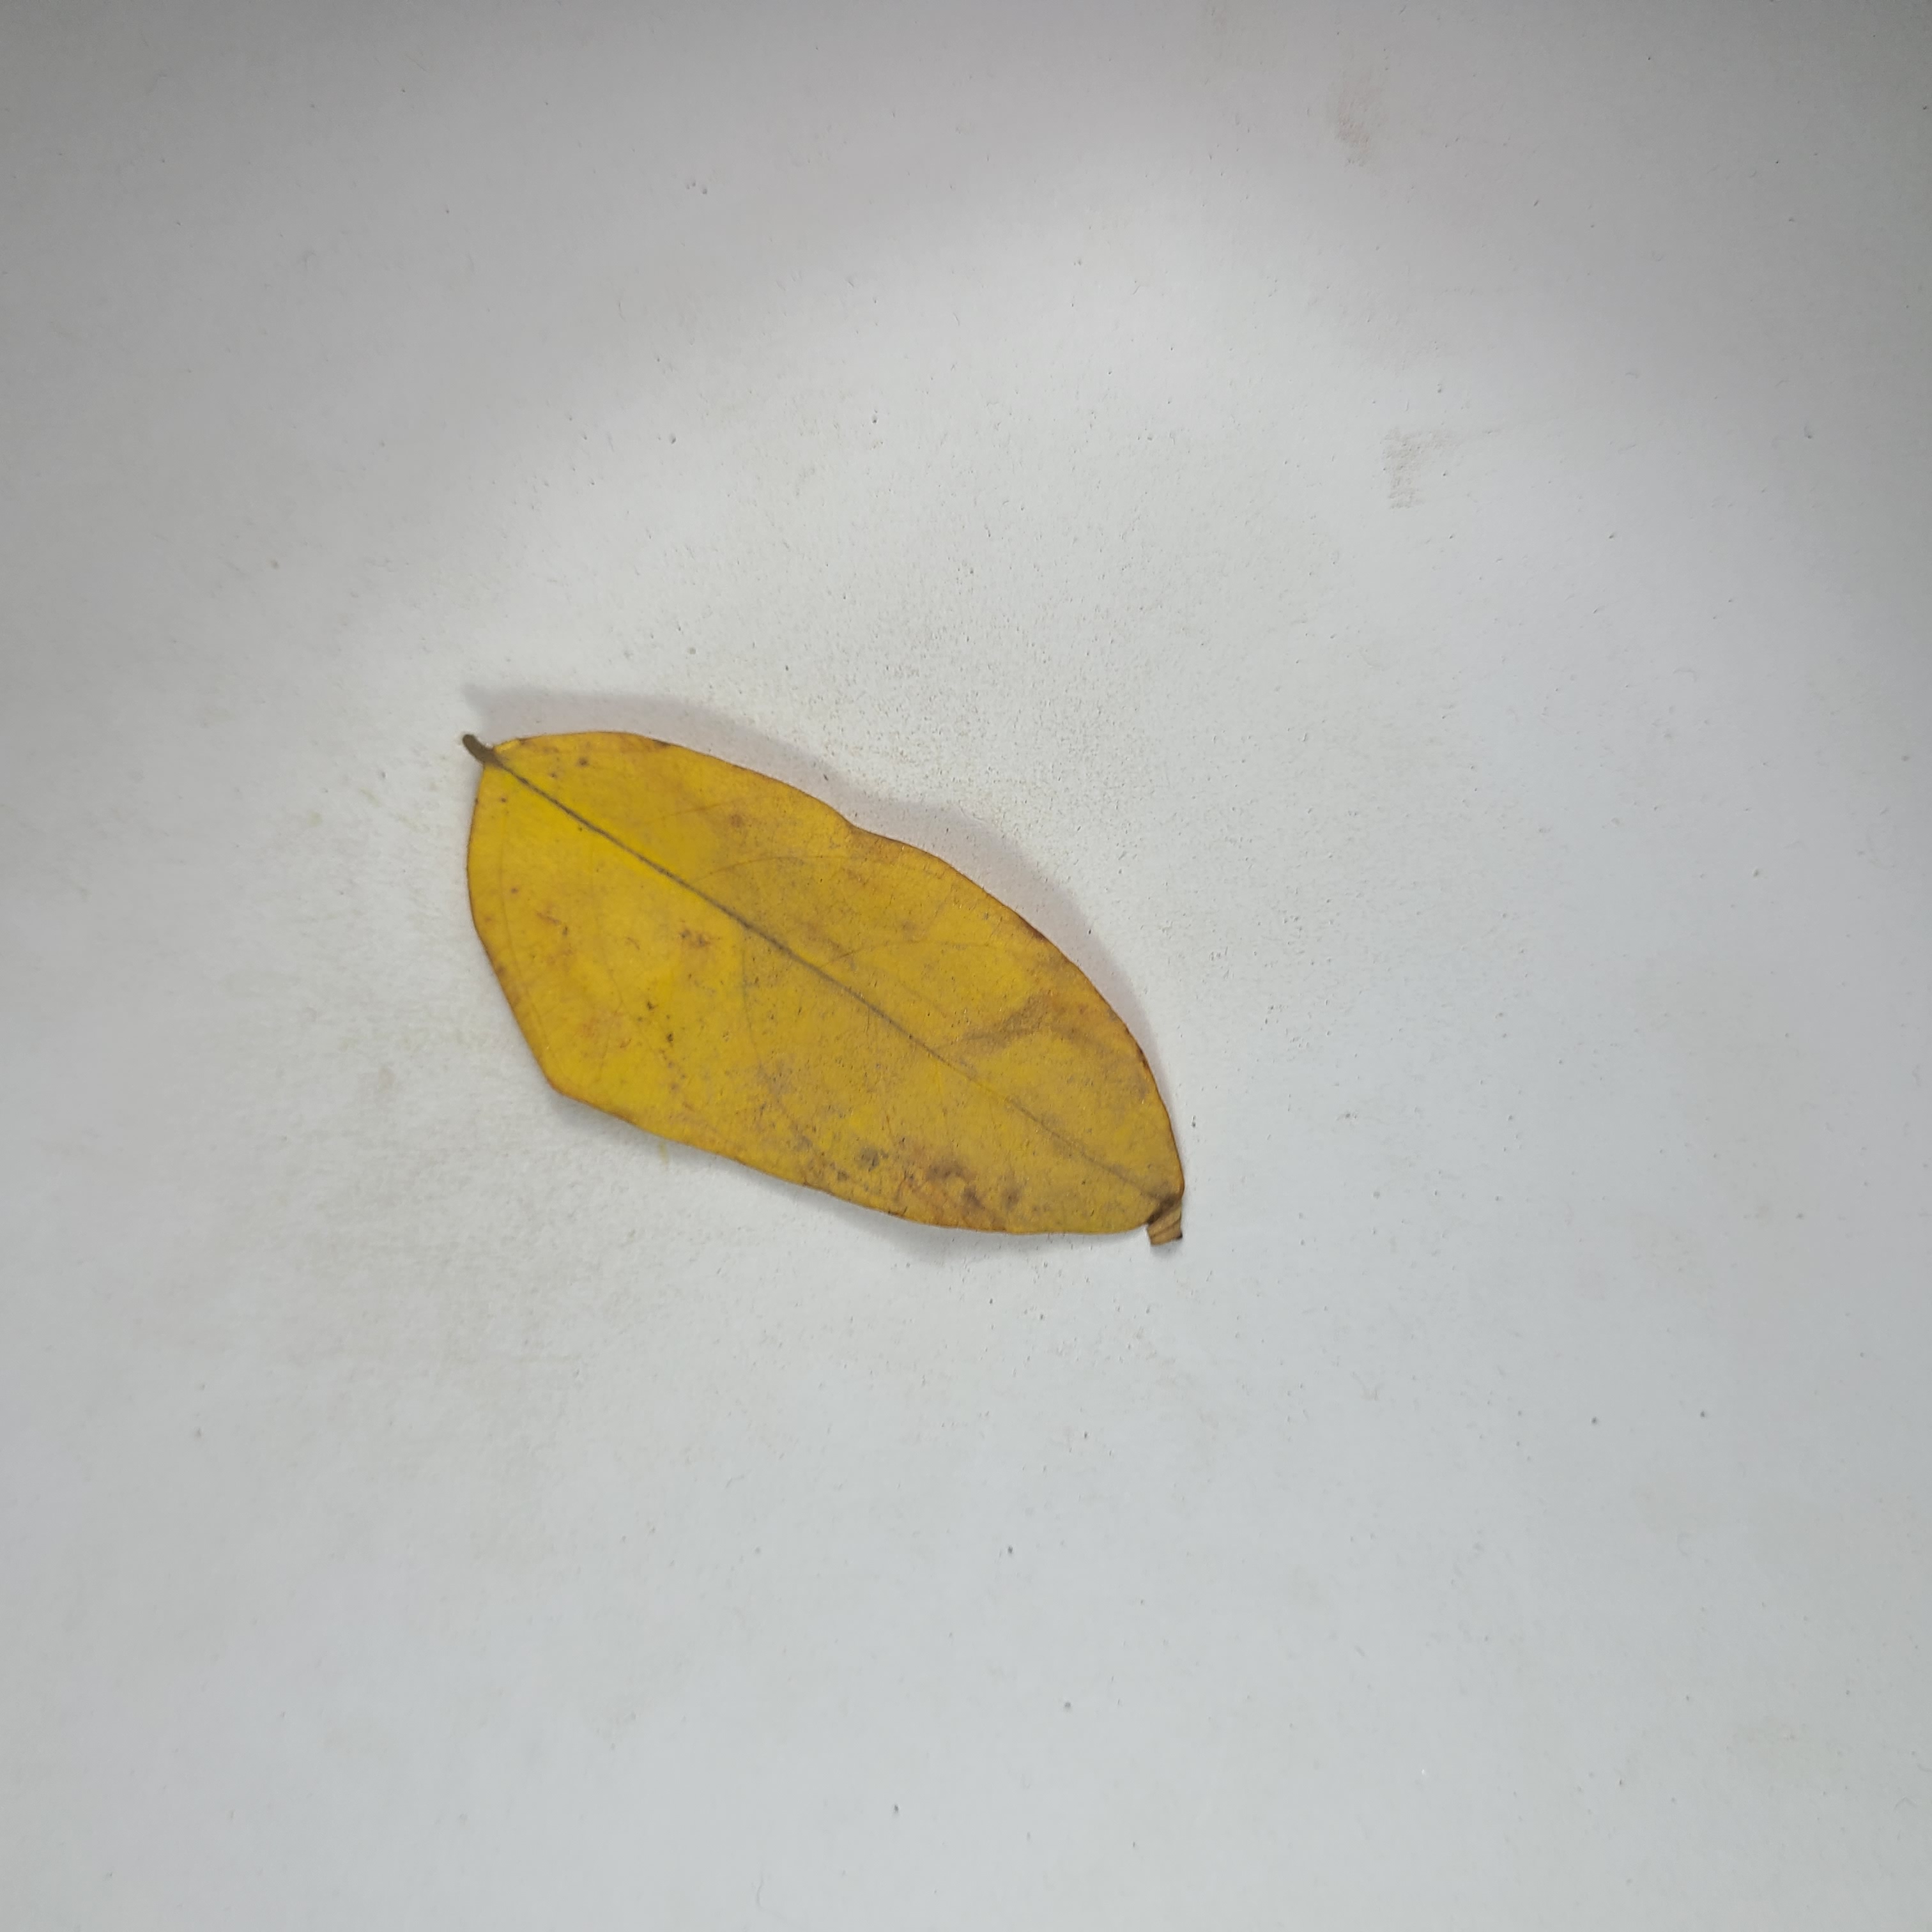
Label: Yellow Leaves